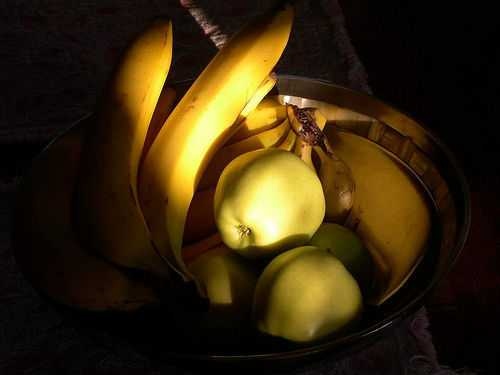
Label: Banana